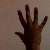
The image shows a hand gesture representing the number 5 in Indian Sign Language.